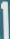
Number: 1